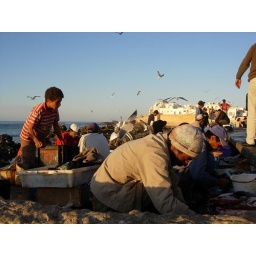
the fish market comes alive in the late afternoon